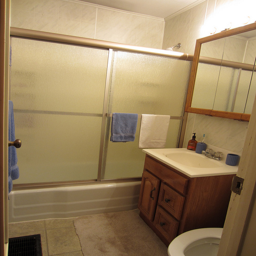
This bathroom is fully equipped with wooden vanity sink and built-in tub with shower stall.
A bathroom with a white sink and wood furnishings.
A bathroom with a walk in shower tub next to a sink and a toilet.
A bathroom has all white fixtures and a wooden cabinet.
a bathroom scene with tub  and shower console and cabinet sink